Humber Summit

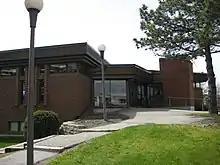
Humber Summit branch of Toronto Public Library was opened in 1974.

The Toronto Parks, Forestry and Recreation Division manages a number of municipal parks in Humber Summit, including Apted Park, Gracedale Park, and Rowntree Mill Park. The latter park is situated near the Humber Valley. The Humber Valley forms a part of the Toronto ravine system.